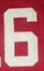
Number: 6